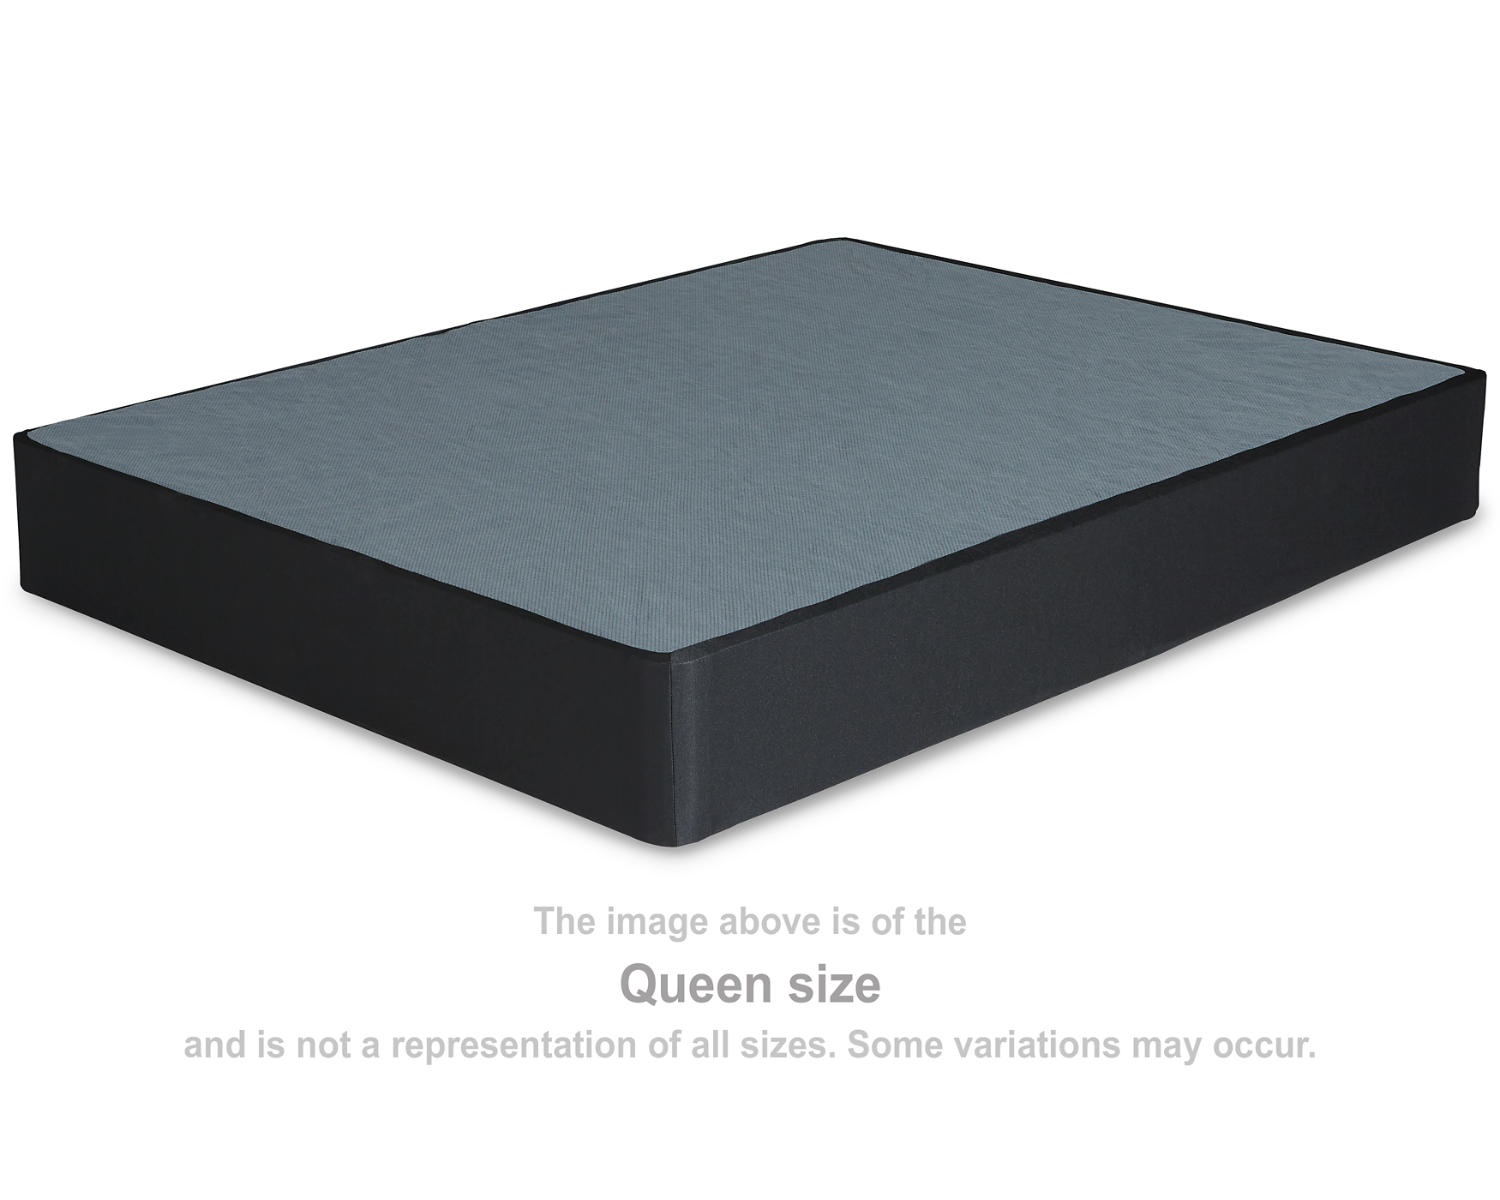
Foundation King Foundation
King Foundation Black
Brand: Ashley Furniture Industries LLC
Category: Furniture > Beds & Accessories > Mattress Foundations